Corinne Hofmann

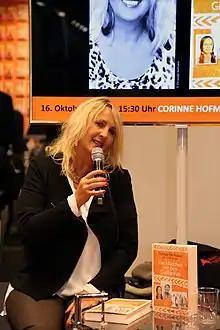
Hofmann in 2015

Corinne Hofmann (born June 4, 1960) is a German born author living in Switzerland, most famous for her multi-million selling memoir "Die weisse Massai" ("The White Masai").